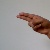
The image shows a hand gesture representing the letter 'H' in Indian Sign Language.